Rumah Gadang

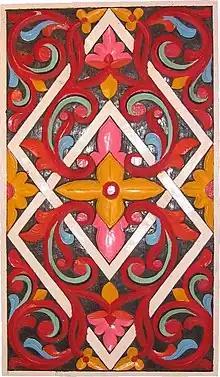
An example of the carvings from a

Each element of a has its own symbolic meaning, which is referred to in speech and aphorisms. The elements of a includes: